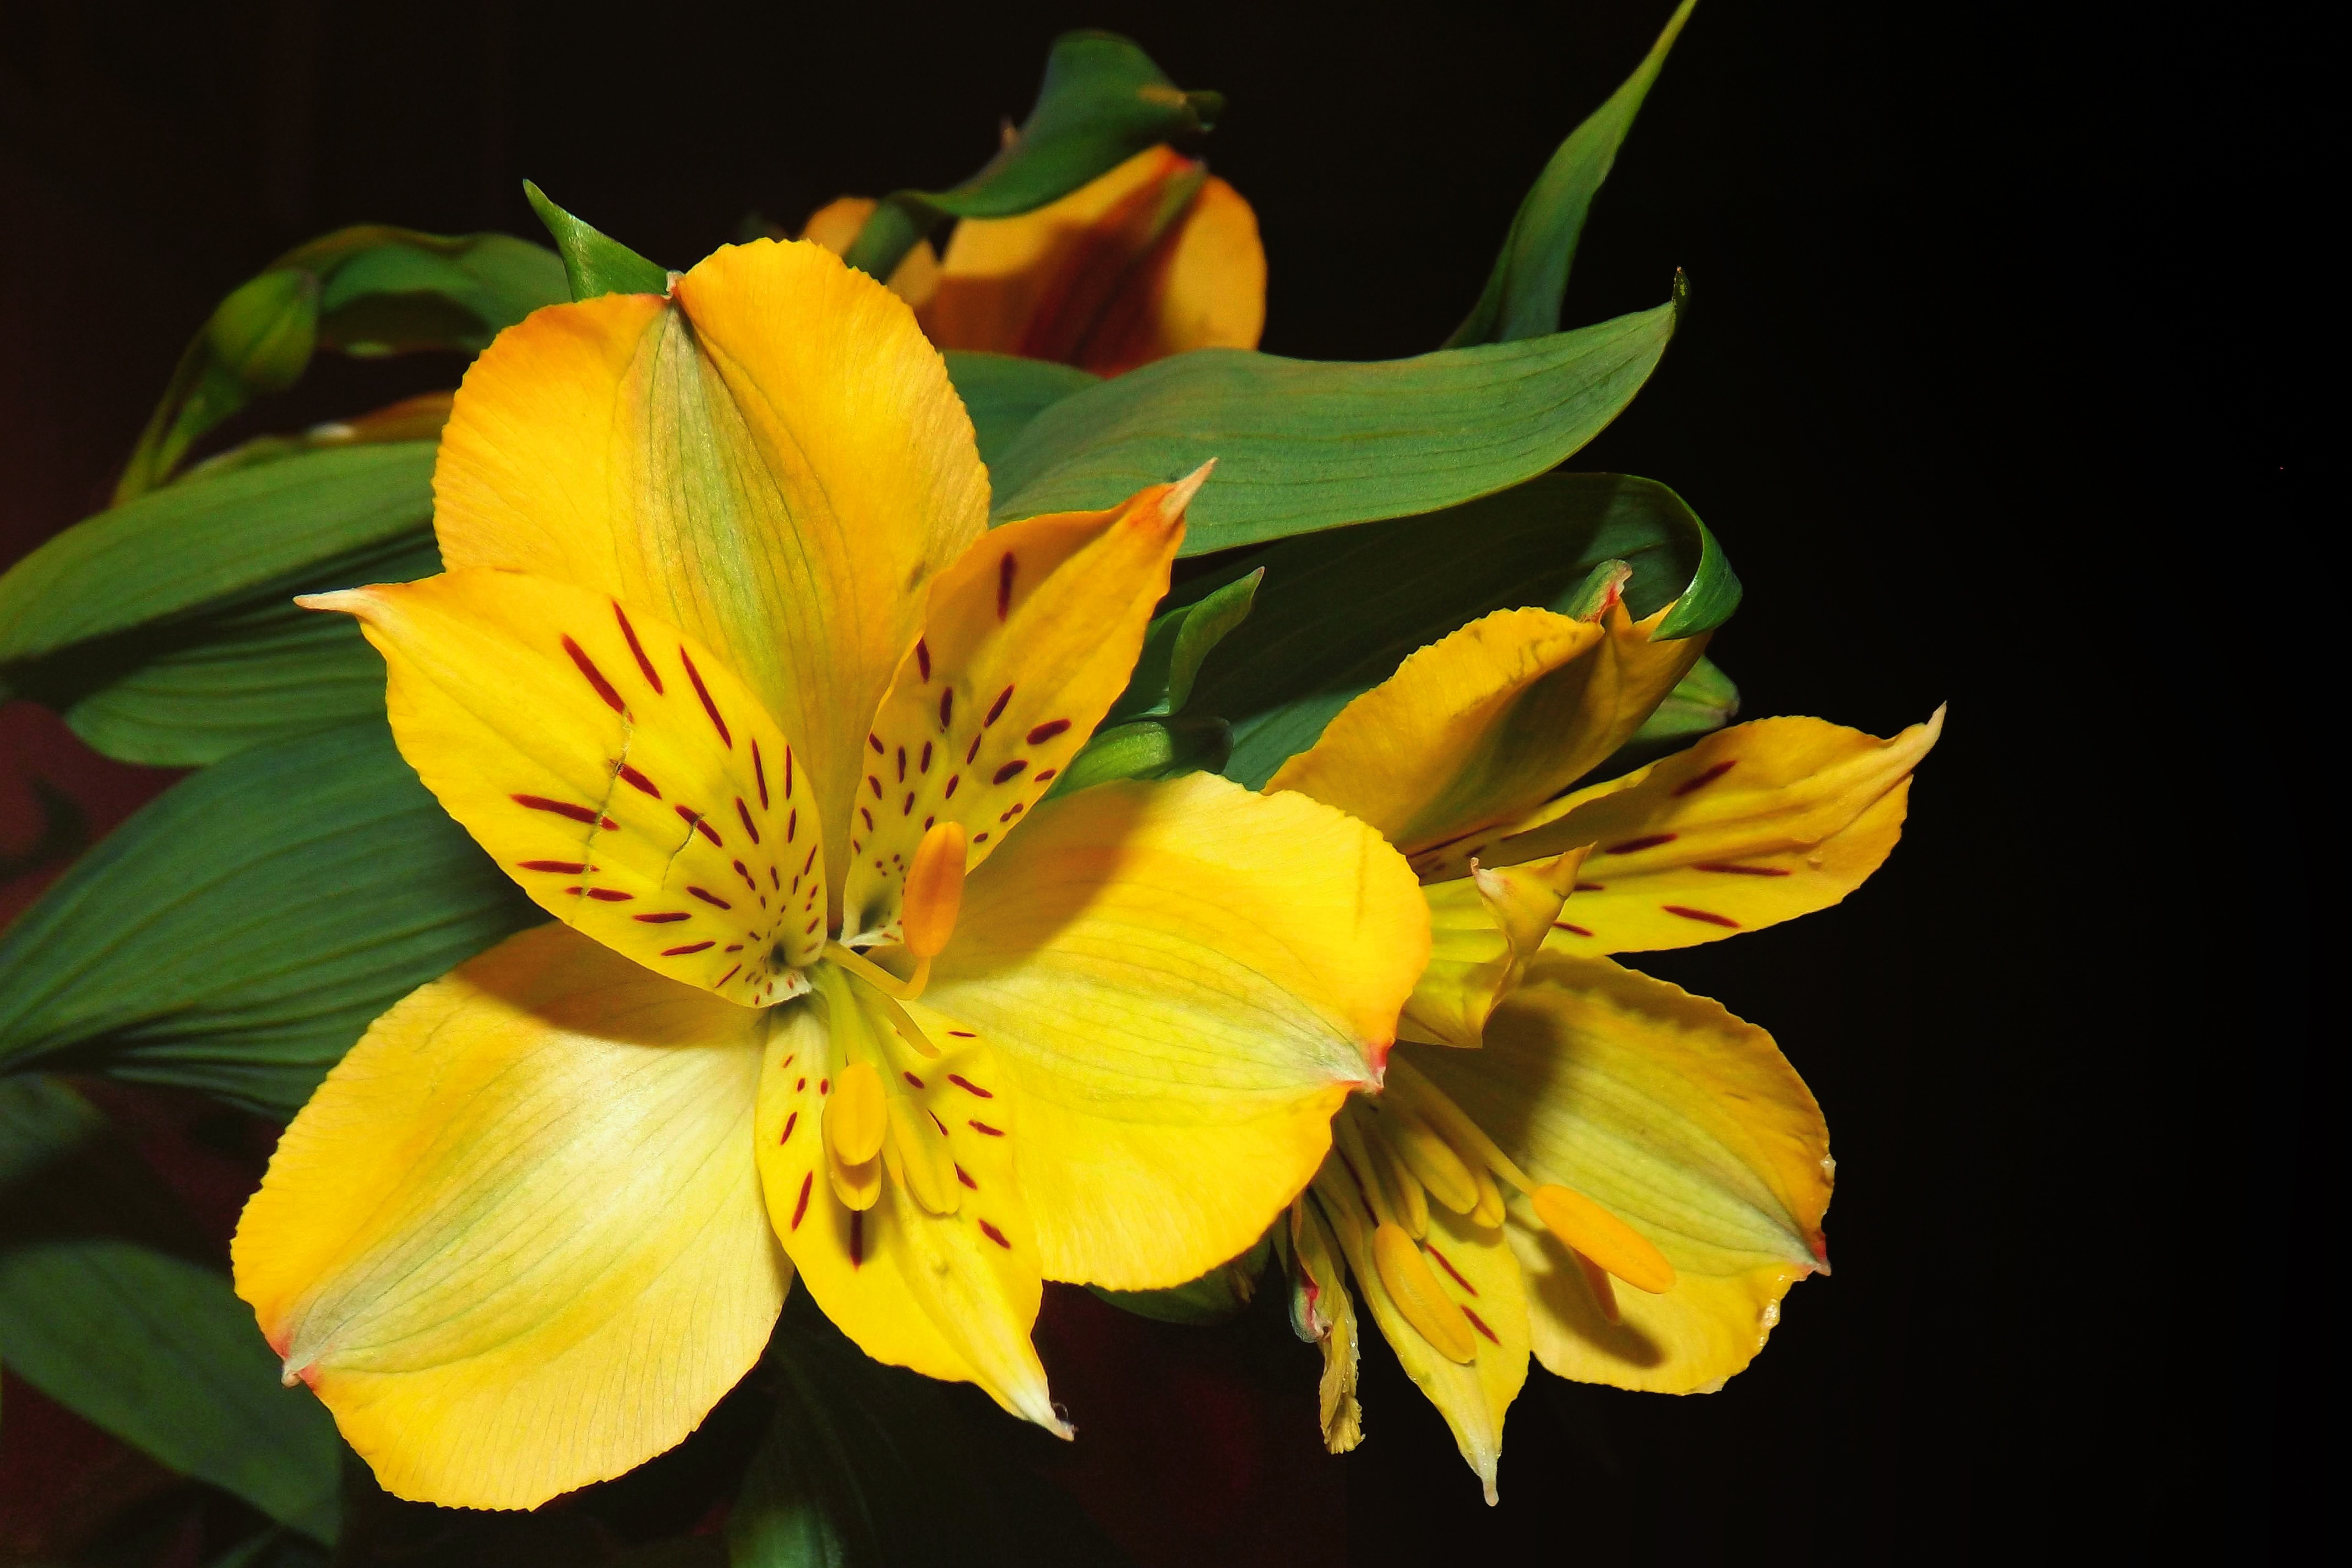
blossom, plant, flower, petal, bloom, color, botany, yellow, garden, flora, wildflower, close up, lily, macro photography, flowering plant, lily family, peruvian lily, plant stem, land plant, alstroemeriaceae